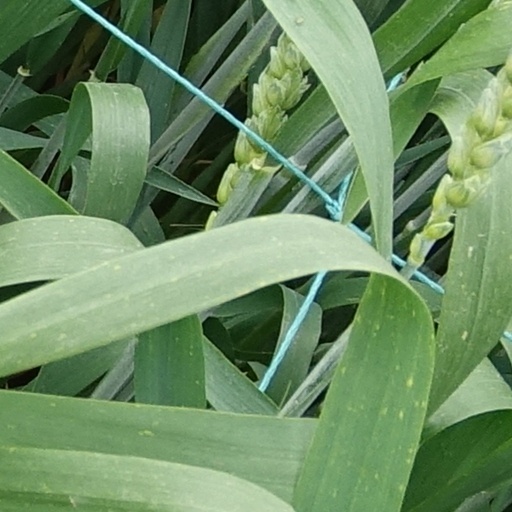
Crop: wheat